Citrus tristeza virus

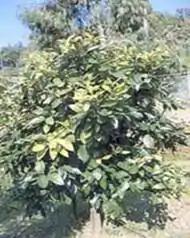
Leaf chlorosis

Symptoms of CTV infection are highly variable and depend on several factors including host, virulence of the particular virus strain, and environmental conditions. The three most common groupings of symptoms are decline (quick and slow), stem-pitting, and seedling yellows.